Karen Sandler

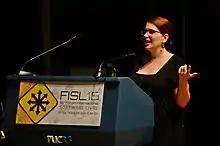
Karen Sandler at FISL 16

While at the SFLC, Sandler advised a wide range of free and open source software organizations such as the Free Software Foundation, the Apache Software Foundation, the X.Org Foundation, Software in the Public Interest and the Software Freedom Conservancy. With SFLC, she became a public speaker about issues of Free and Open Source software at conferences such as OSCON, SCaLE, and LinuxCon. In 2010, she led an initiative advocating for free software on implantable medical devices after exploring the issues surrounding the software on her own implanted medical device (a defibrillator), which regulates hypertrophic cardiomyopathy (HCM), an inherited heart condition.